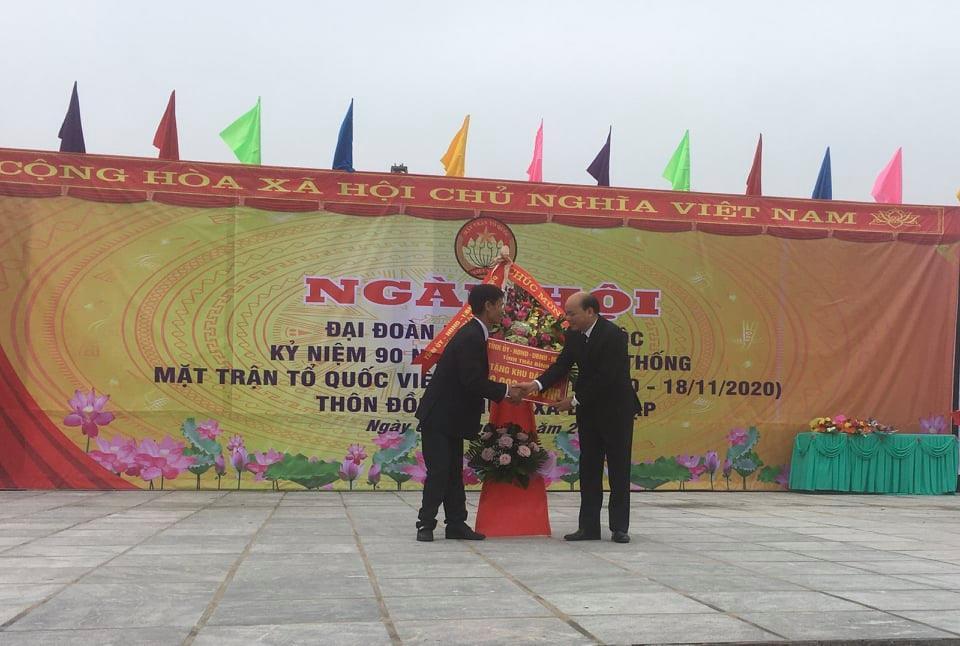
hai người đàn ông đang đứng trước một lãng hoa